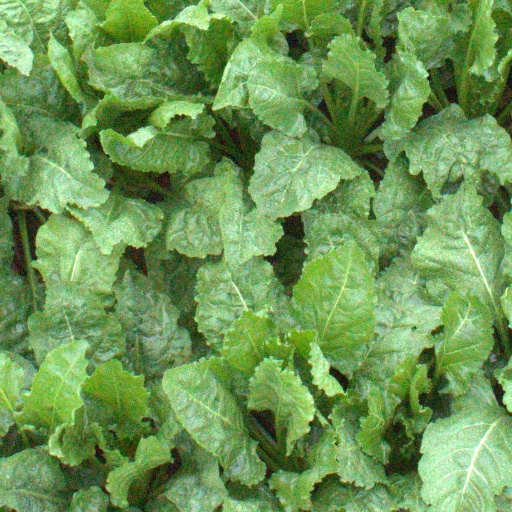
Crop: sugar beet